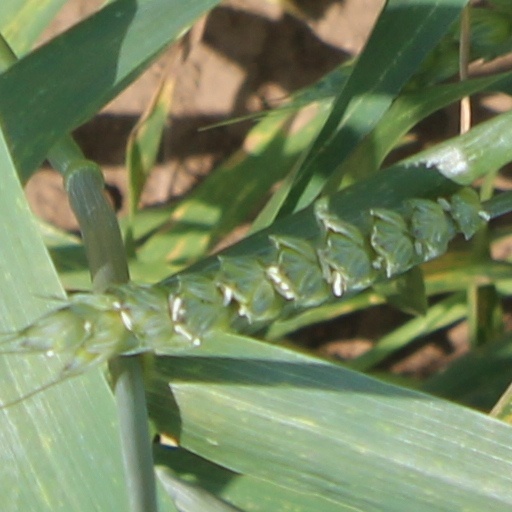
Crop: wheat